George Villiers, 1st Duke of Buckingham

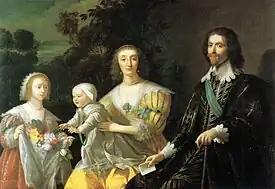
Buckingham with his wife Katherine Manners, their daughter Mary and son George. Gerrit van Honthorst, 1628

Villiers also commissioned portraits of himself as "a medium for the cultivation of his personal image". William Larkin's portrait of 1616 records the start of his climb, showing him in the dress of a Knight of the Garter and emphasising the felicity of his stance and sumptuousness of dress. A 1619 portrait by Daniel Mytens the Elder is equally elegant. There he is dressed in white brocade and white silk hose, wearing the Garter and standing in a decor of costly silks. Another full-length portrait by the same artist celebrates his appointment as Lord High Admiral in 1619. Here he wears three-quarter armour; on the right, behind a balustrade, is a shoreline with the fleet beyond. Buckingham's growing wealth was emphasised by the detail of his clothes. This is evident in the lovingly depicted lace about his collar and cuffs in the full-length portrait by Cornelis Janssens van Ceulen. and the head and shoulders by Anthony van Dyck. The 1625 painting by Michiel van Miereveld is not only of unparalleled magnificence, with a jacket encrusted with pearls which also hang in ropes across it, but may also contain a reference to his diplomatic coup that year in negotiating the marriage of the future Charles I. At his entry to the French Court, he is recorded as wearing a grey velvet suit from which the loosely threaded pearls dropped to the ground as he advanced to make his bow to the queen, to the general wonder.